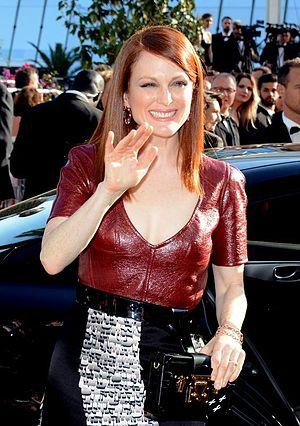
Julianne Moore au festival de Cannes